History of the Yuan dynasty

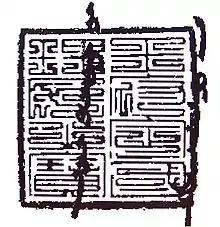
Seal of the Ilkhan Ghazan in a 1302 letter to Pope Boniface VIII.

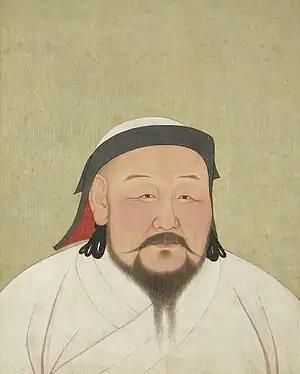
Kublai Khan, Genghis Khan's grandson and founder of the Yuan dynasty

Instability troubled the early years of Kublai Khan's reign. Li Tan, the son-in-law of a powerful official, instigated a revolt against Mongol rule in 1262. After successfully suppressing the revolt, Kublai curbed the influence of the Han Chinese advisers in his court. He feared that his dependence on Chinese officials left him vulnerable to future revolts and defections to the Song. Khublai's government after 1262 was a compromise between preserving Mongol interests in China and satisfying the demands of his Chinese subjects. He instituted the reforms proposed by his Chinese advisers by centralizing the bureaucracy, expanding the circulation of paper money, and maintaining the traditional monopolies on salt and iron, but rejected plans to revive the Confucian imperial examinations.